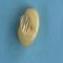
Maize quality: Good